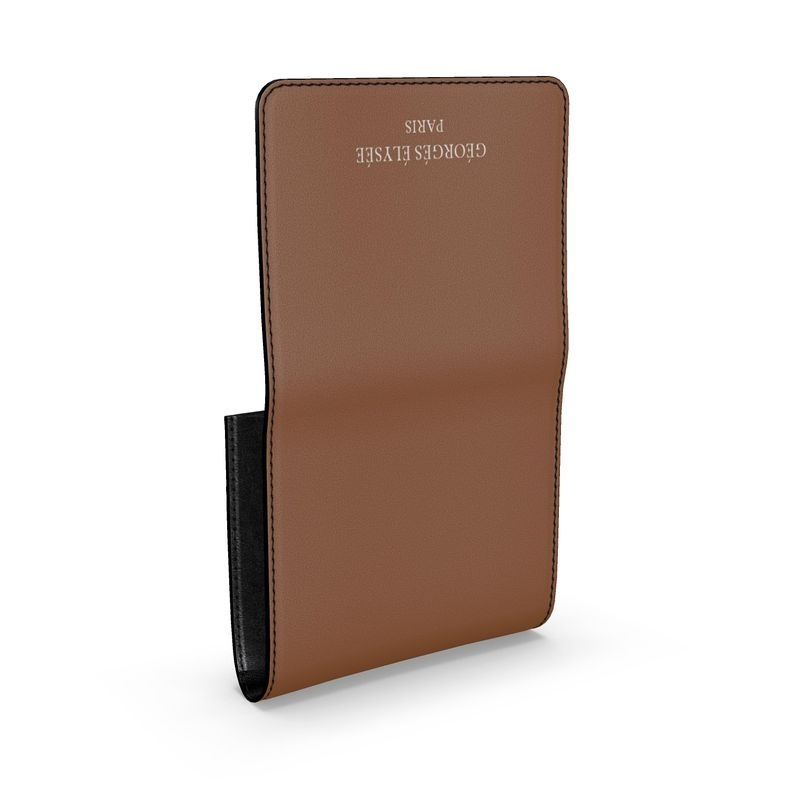
Brown Foldover Purse
GÉORGÉS ÉLYSÉE - Brown Foldover Purse Elevate your everyday with this exquisitely refined, handcrafted purse—a seamless fusion of Parisian minimalism and London atelier craftsmanship. The elegant fold-over silhouette secures with a discreet magnetic closure, while the interior is thoughtfully organized for your daily essentials. Premium Materials Choose between ethically sourced pebble-grain vegan leather or sumptuous full-grain calfskin, both finished for a silky-smooth touch and exceptional durability. Secure Fold-Over Closure A concealed magnetic snap offers effortless access and reliable protection in one streamlined motion. Compact, Functional Interior – Four to six stitched card slots – Expanding gusset for receipts and notes – Zipped coin pocket to safeguard coins or small valuables Perfectly Portable Dimensions Measuring a sleek 12 × 9 cm when closed—ideal for evening outings, travel, or slipping into your everyday tote. Made in London Expertly crafted in our UK atelier using zero-waste production methods and responsibly sourced materials, reflecting our commitment to prestige and sustainability. Carry your essentials with effortless elegance—your style, your story, your GÉORGÉS ÉLYSÉE. .store-productpage__carelabel{font-size: 1em;} .store-productpage__carelabel ul {width:100%;float:left;position:relative;list-style:none;} .store-productpage__carelabel ul li {width:60px;float:left;margin-right:10px;list-style:none;} .store-productpage__carelabel ul li img {max-width:100%;height:auto;} .store-productpage-content-primary{background-color:#f5f5f5;float:left;padding:2%;text-align:left;} .store-productpage-content-primary h2{color:#494949;margin-top:0px;}.hidden-size {display: none;} .product-single__description .size-chart-table h2{font-size:18px;margin:30px 0 10px 0}.scrollable-wrapper{white-space:nowrap;overflow-x:auto;width:100%}.scrollable-wrapper::-webkit-scrollbar{width:5px;height:5px}.scrollable-wrapper::-webkit-scrollbar-track{background:#f1f1f1}.scrollable-wrapper::-webkit-scrollbar-thumb{background:#888}.scrollable-wrapper::-webkit-scrollbar-thumb:hover{background:#555}.scrollable-wrapper table{table-layout:auto!important;margin-bottom:15px;border:1px solid #1a1b18}.scrollable-wrapper table th{font-size:12px}.scrollable-wrapper table td{font-size:12px}.scrollable-wrapper table td .primary-unit{font-size:12px}.size-chart-table .category{text-align:center;font-weight:700;margin-bottom:10px}.size-chart-table .category h2{font-size:17px}.size-chart-table table{width:100%}.size-chart-table td{text-align:center;border:solid 1px #ccc;border-left:solid 1px #f5f5f5;border-right:solid 1px #f5f5f5;border-right:solid 1px #f5f5f5;padding:6px;word-wrap:break-word;font-size:16px}.size-chart-table th{text-align:center;border:solid 1px #ccc;border-left:solid 1px #f5f5f5;border-right:solid 1px #f5f5f5;padding:6px;word-wrap:break-word;font-weight:700;color:#231f20;font-size:22px}.size-chart-table td{color:#231f20;font-weight:400}.size-chart-table tr:hover{background-color:#f9f9f9}.size-chart-table thead tr:hover{background-color:#fff}.size-chart-table th:first-child{font-weight:700;color:#231f20;text-align:center}.size-chart-table td:first-child{font-weight:700;color:#231f20;text-align:left;padding-left:20px}.size-chart-table td:first-child p{font-weight:400}.size-chart-table .primary-unit{font-size:16px;color:#231f20}.size-chart-table .secondary-unit{font-size:12px;color:#828282}
Brand: Contrado
Category: Apparel & Accessories > Handbags, Wallets & Cases > Handbags > Fold Over Clutches